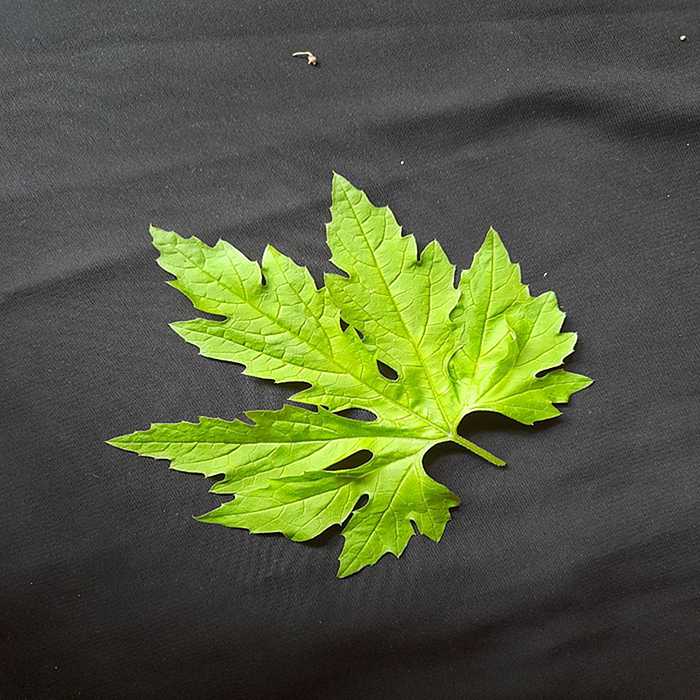
Plant: Bitter Gourd
Label: Fresh leaf